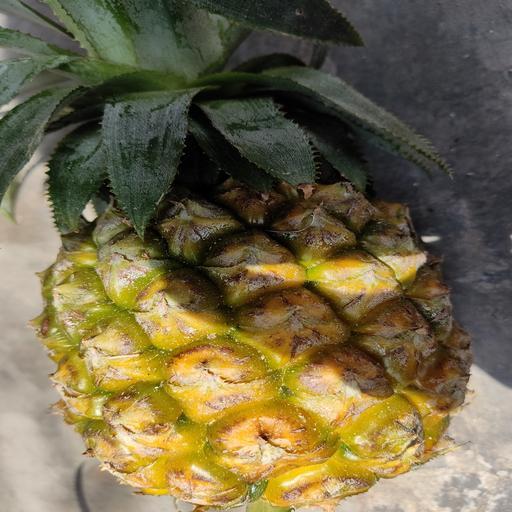
Crop type: Pineapple